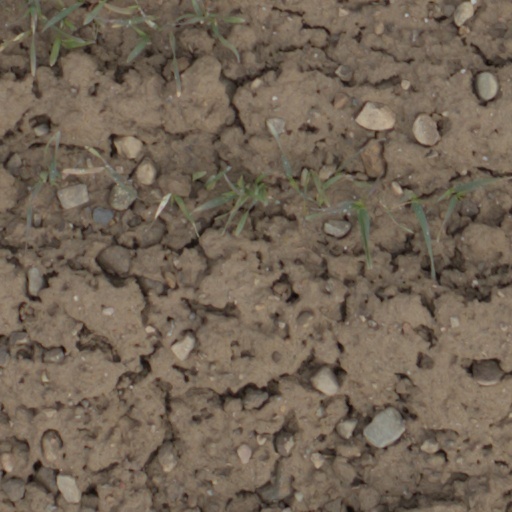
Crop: wheat